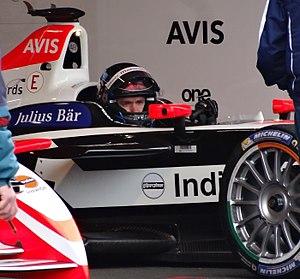
Nick Heidfeld, né le 10 mai 1977 à Mönchengladbach, est un pilote automobile allemand. De 2000 à 2011, il participe à 183 Grands Prix de Formule 1, pour treize podiums inscrits.
L'ePrix de Paris 2016, disputé le 23 avril 2016 sur le circuit des Invalides, est la dix-huitième manche de l'histoire du championnat de Formule E FIA. Il s'agit de la première édition de l'ePrix de Paris comptant pour le championnat de Formule E et de la septième manche du championnat 2015-2016.